Peter Morén

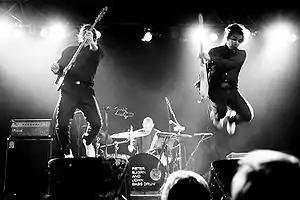
Peter Bjorn and John performing in 2007

Initially rising through Stockholm’s local indie scene with early releases "Peter Bjorn and John" (2002) and "Falling Out" (2004), the band achieved international fame with their third album "Writer’s Block" (2006), riding the wave of the global hit single “Young Folks,” famously driven by wry, catchy whistling and understated groove. Over the subsequent decade, the band evolved from jangly pop to more adventurous territory—releasing the instrumental and experimental "Seaside Rock" (2008), the darker, electronic‑tinged "Living Thing" (2009) and the high‑energy pop of "Gimme Some" (2011), before founding the artist collective and label INGRID in 2012. Their later albums "Darker Days" (2018) and "Endless Dream" (2020) offered refined indie pop with layered emotional textures. Throughout their career, Morén and his bandmates repeatedly incorporated unconventional percussion, such as boots on concrete, cheek-slaps and body tapping, to craft a distinct sonic aesthetic that blended pop sensibility with inventive sound design.